Rudmose Rocks

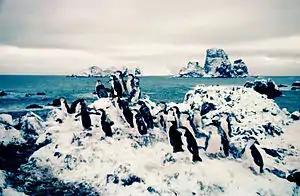
1962 photograph of Cape Geddes, showing Chinstrap Penguins, with Rudmose Rocks in the background

Rudmose Rocks is a group of rocks 0.4 nautical miles (800 meters) north-northwest of Cape Geddes, off the north coast of Laurie Island in the South Orkney Islands. The rocks were charted in 1903 by the Scottish National Antarctic Expedition under William Speirs Bruce, who named them for Robert Neal Rudmose-Brown, naturalist of the expedition.